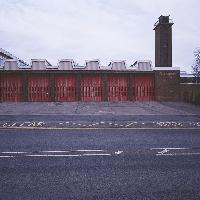
Weather: cloudy or overcast